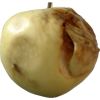
Label: Apple hit 1